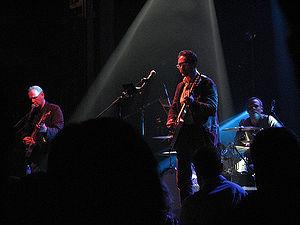
The Sea and Cake est un groupe de rock indépendant américain, originaire de Chicago, dans l'Illinois.